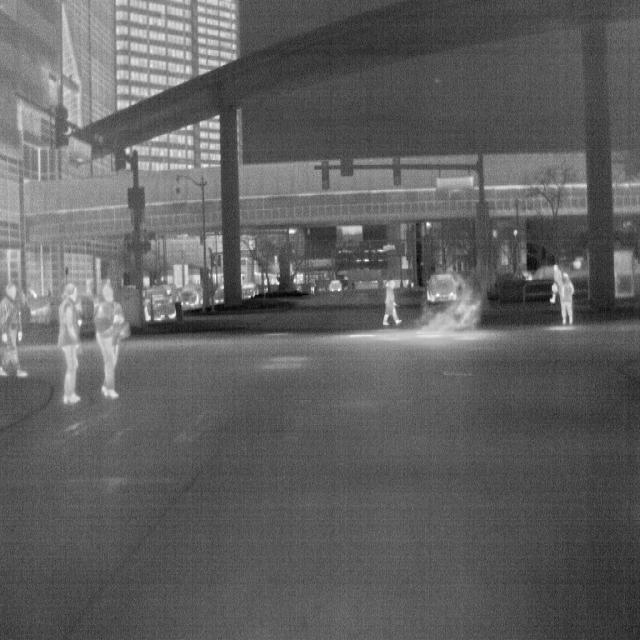
Detected objects:
label: person
label: person
label: person
label: person
label: person
label: person